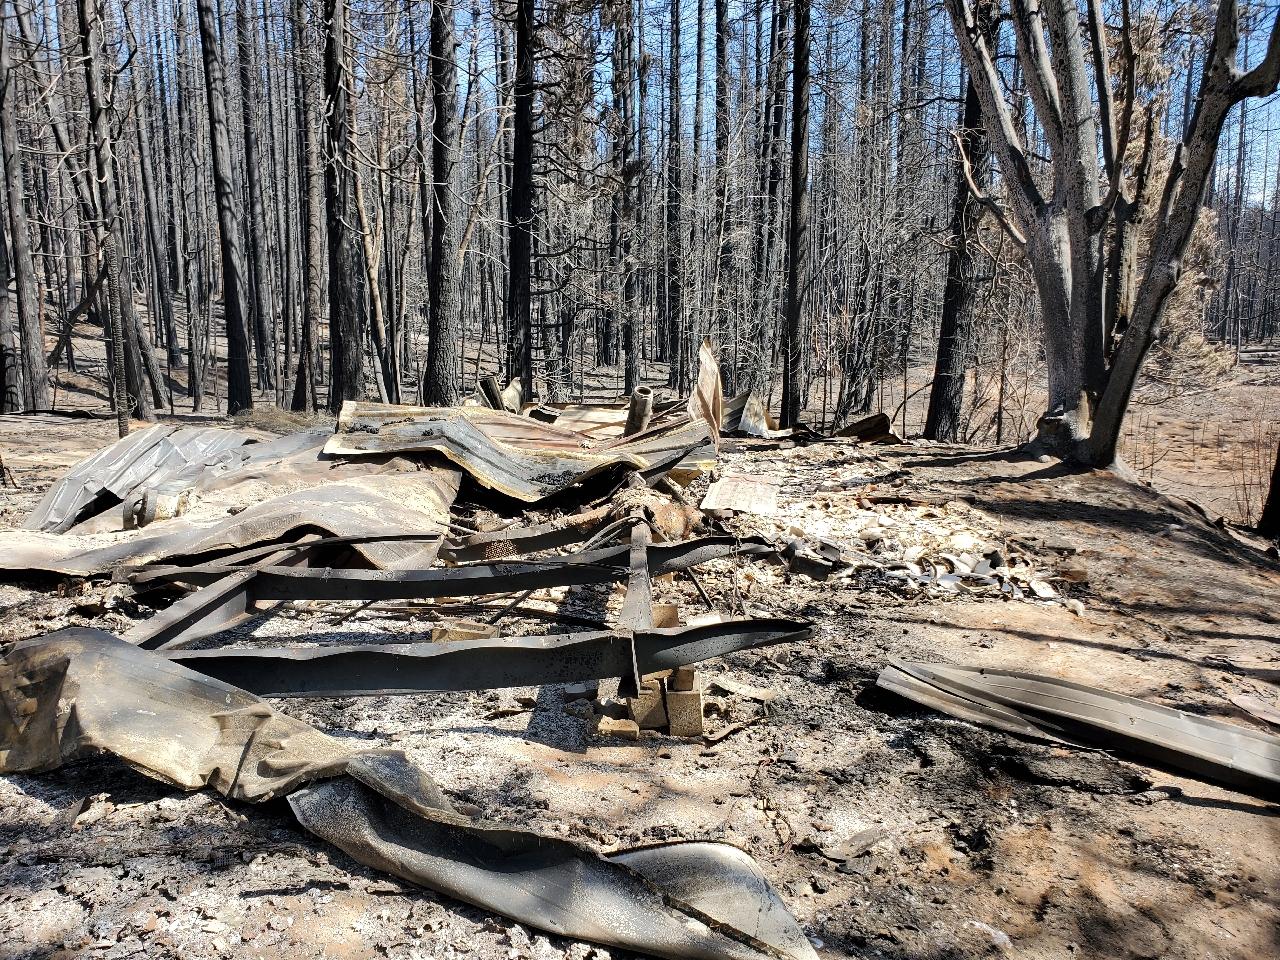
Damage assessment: destroyed